Steve Addabbo

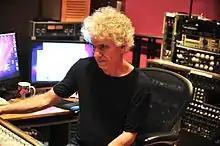
Steve Addabbo at Shelter Island Sound, NYC

Steve Addabbo is an American record producer, songwriter and audio engineer, who helped launch the careers of Suzanne Vega and Shawn Colvin. He had a vital hand in Vega's hit single, "Luka" and Colvin's album "Steady On".